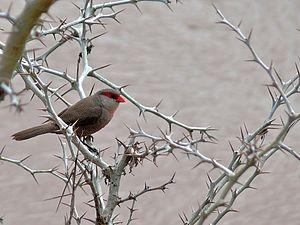
L'Astrild ondulé est une espèce de passereau africain de petite taille appartenant à la famille des Estrildidae. C'est une espèce très populaire pour être élevée en cage.